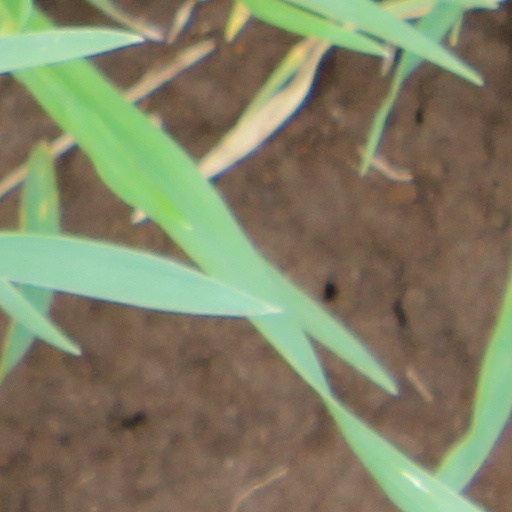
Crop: wheat